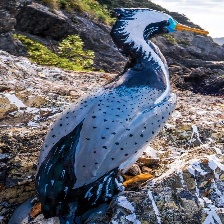
Species: AUCKLAND SHAQ
Scientific name: LEUCOCARBO COLENSOI